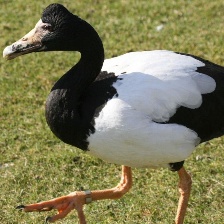
Species: MAGPIE GOOSE
Scientific name: ANSERANAS SEMIPALMATA
ImageNet parent category: goose